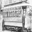
Label: streetcar